Andhra Pradesh

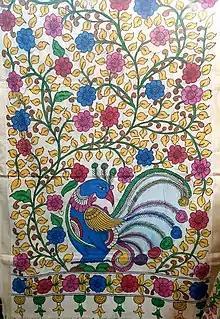
Kalamkari artwork on a cloth

The total forest cover of the state is , amounting to 18.28% of the total area. The Eastern ghats region is home to dense tropical forests, while the vegetation becomes sparse as the ghats give way to the peneplains, where shrub vegetation is more common. The vegetation found in the state is largely of dry deciduous types, with a mixture of teak, and genera of "Terminalia", "Dalbergia", "Pterocarpus", etc. The state possesses some rare and endemic plants like "Cycas beddomei", "Pterocarpus santalinus", "Terminalia pallida", "Syzygium alternifolium", "Shorea tumburgia" etc.